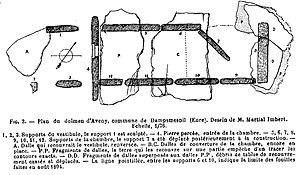
Vue en plan de l'allée couverte de Dampsmesnil relevé par Martial Imbert lors de ses fouilles en 1894
L’allée couverte de Dampsmesnil est une allée couverte remarquable par la sculpture qui figure sur l’un des supports. Elle est située sur la commune de Dampsmesnil dans le département de l’Eure en France.